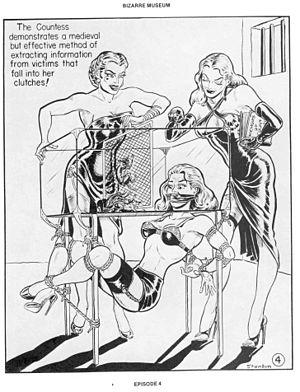
Ernest Stanzoni dit Eric Stanton, est un dessinateur, illustrateur et photographe américain, spécialisé dans le bondage et le fétichisme.